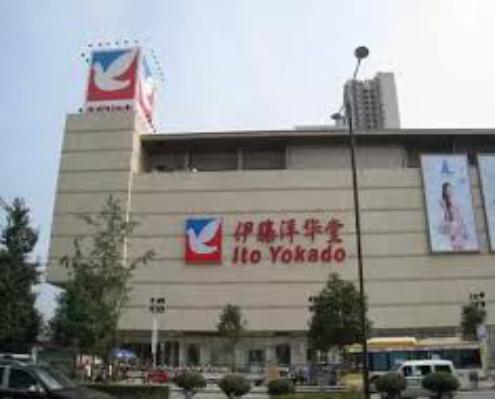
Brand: Ito-Yokado
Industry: Others